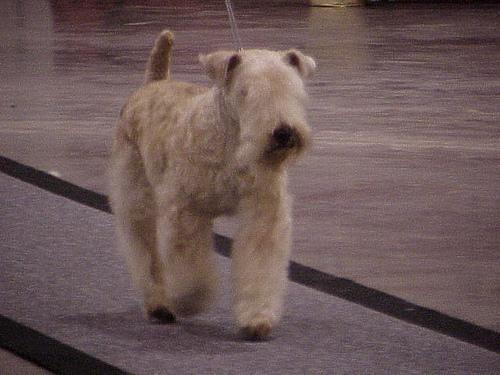
Lakeland_terrier